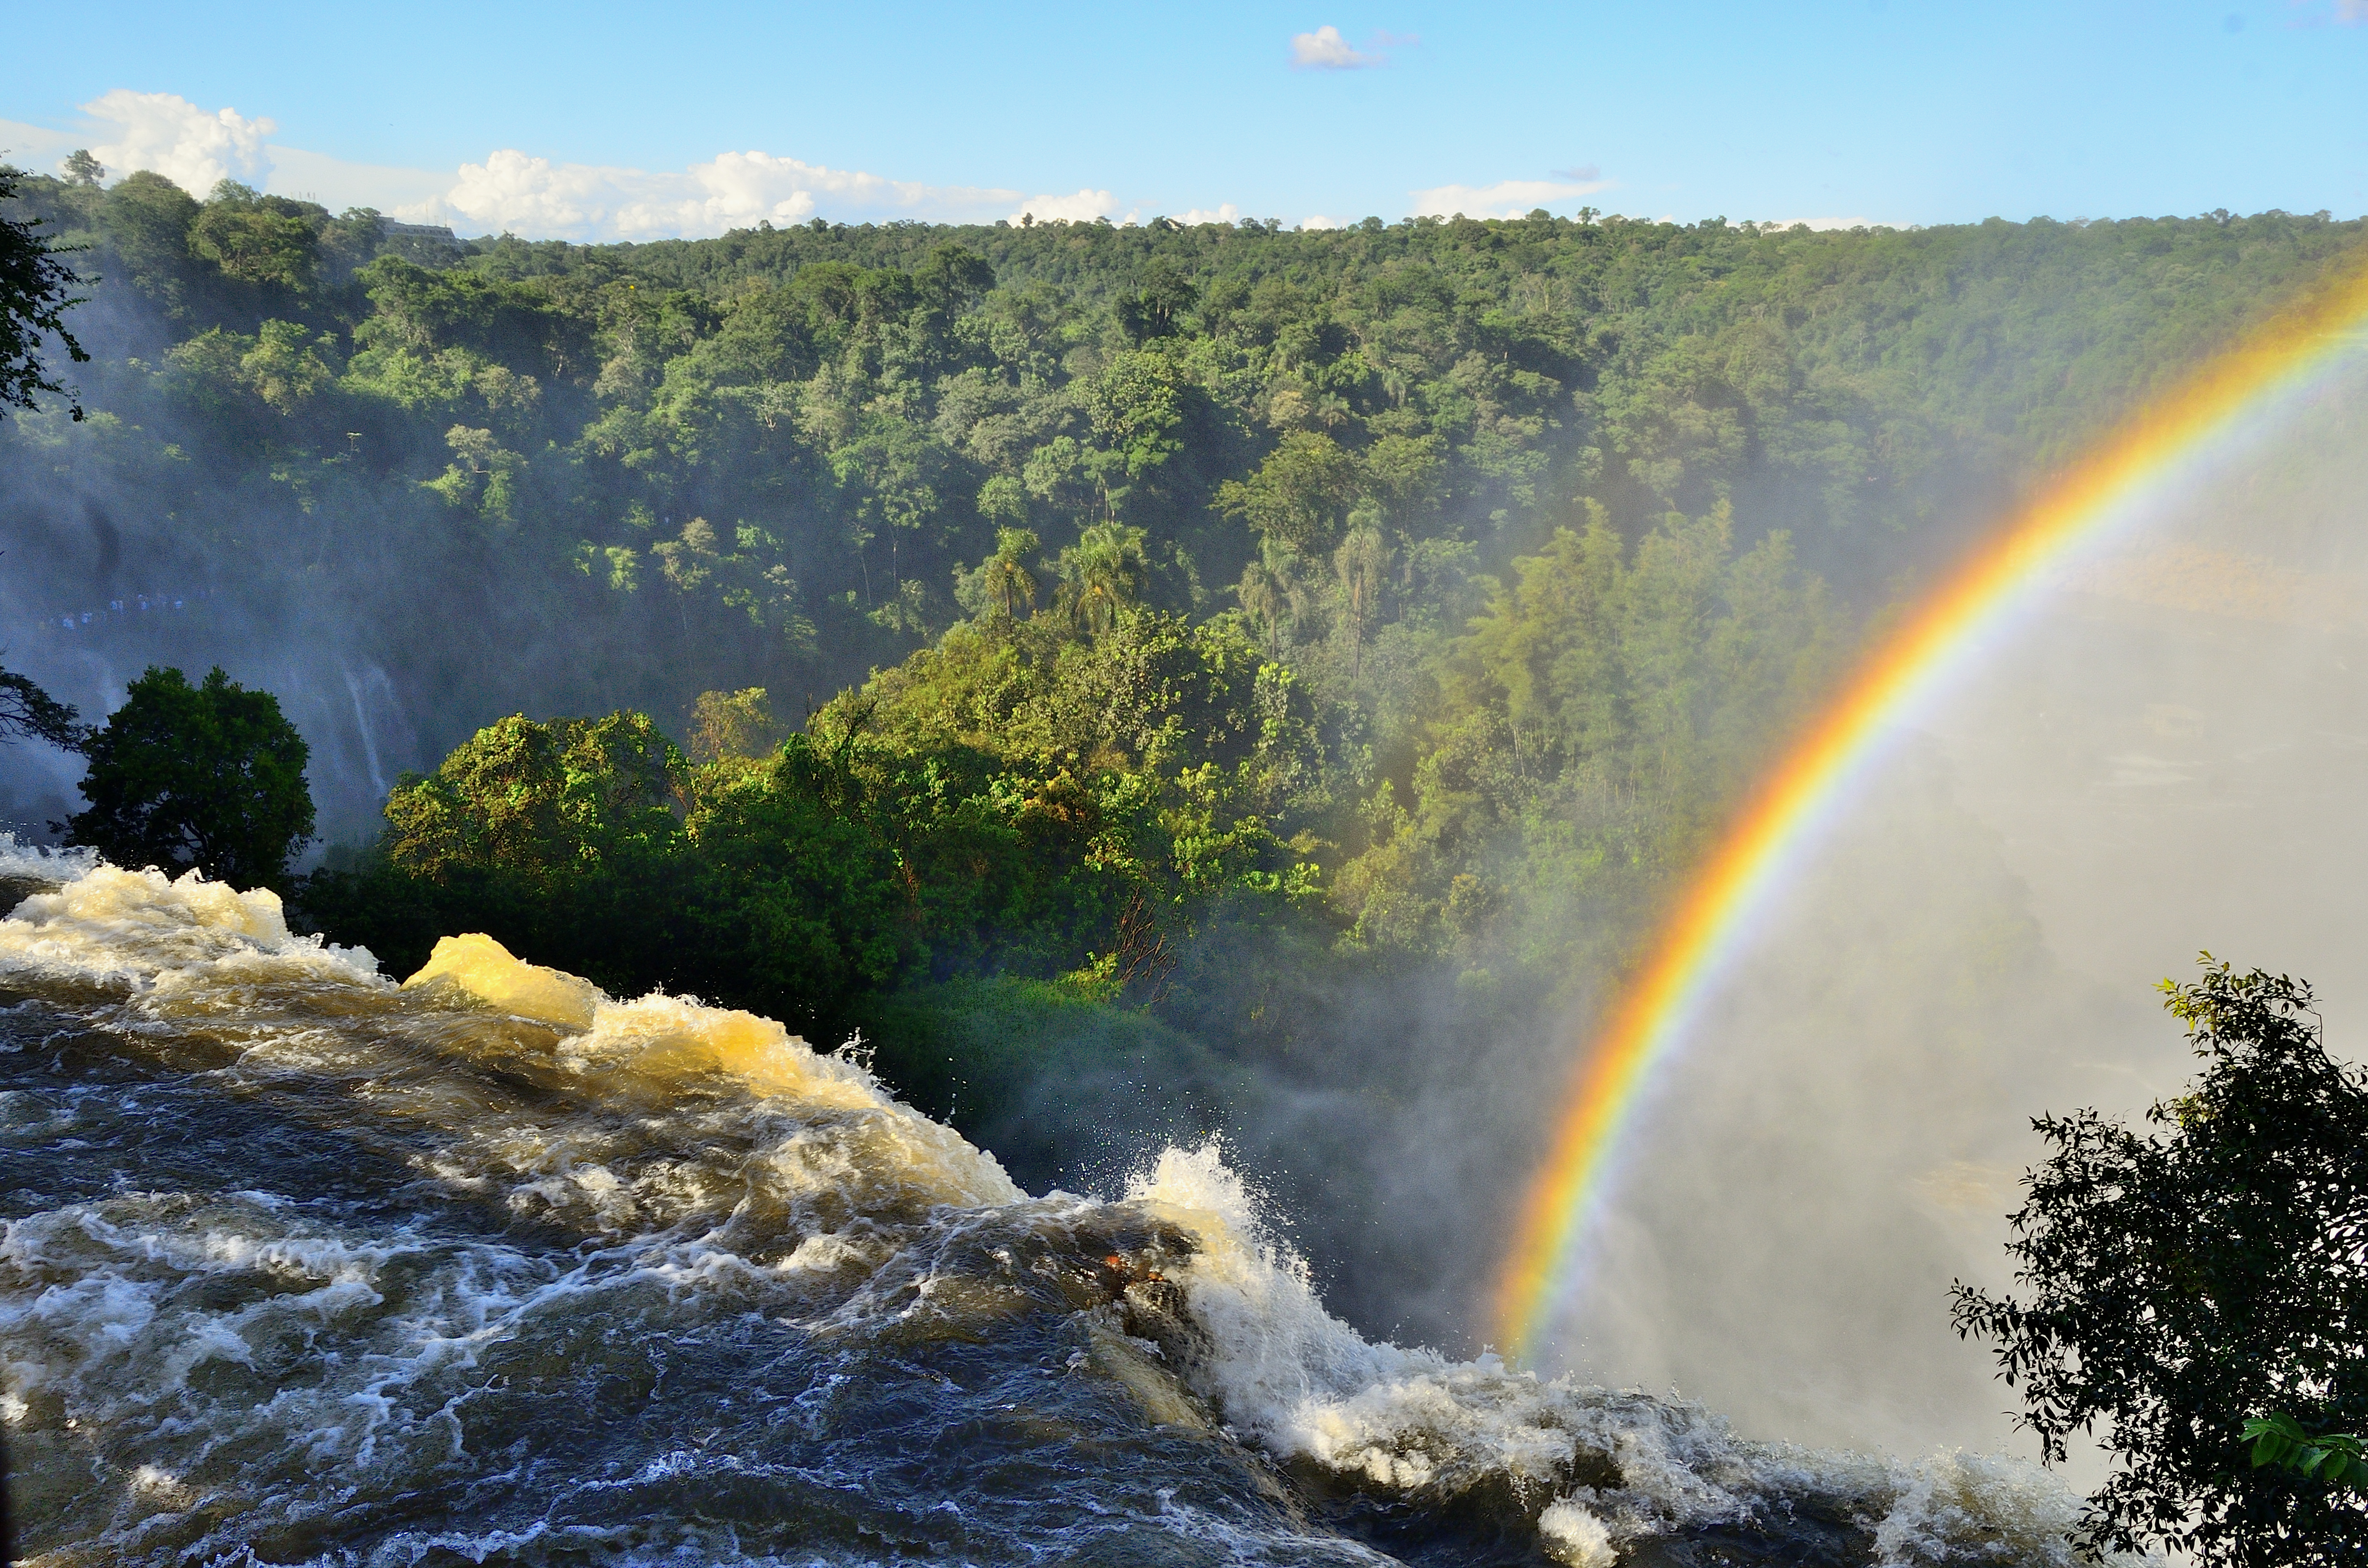
landscape, sea, coast, water, nature, waterfall, mountain, wave, river, rapid, body of water, rainbow, falls, agua, argentina, cascada, iguazu, cataratas, iguassu, saltos, water feature, meteorological phenomenon, geological phenomenon